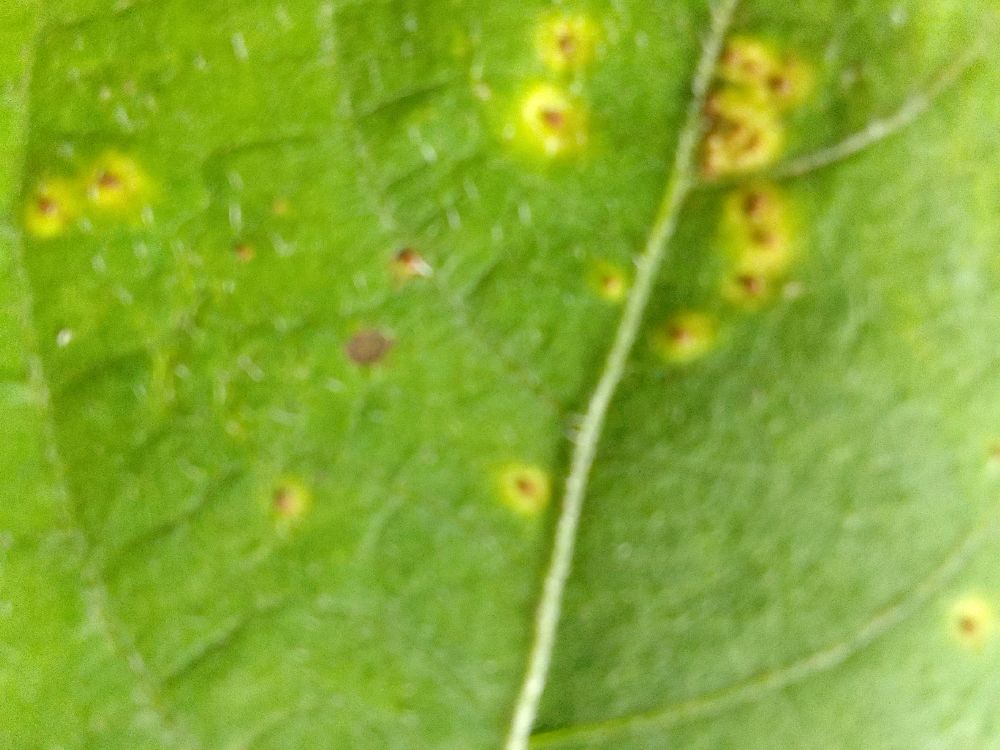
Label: rust